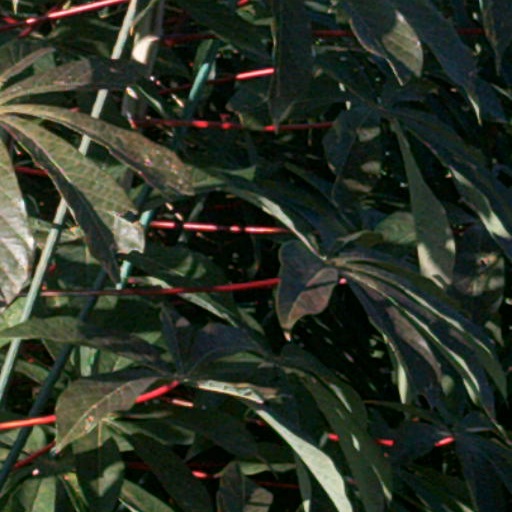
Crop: cassava